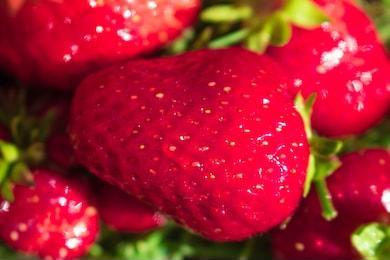
Label: Strawberry